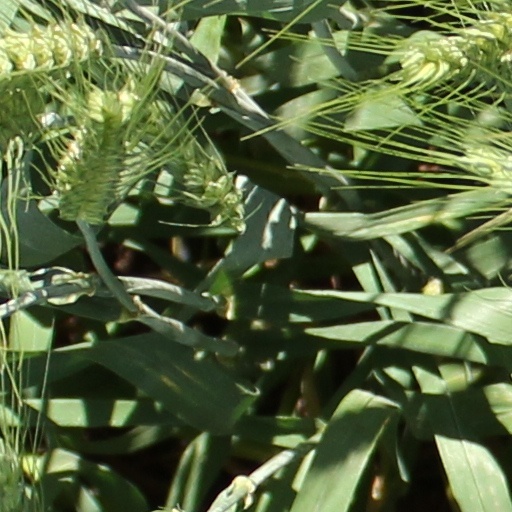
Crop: wheat